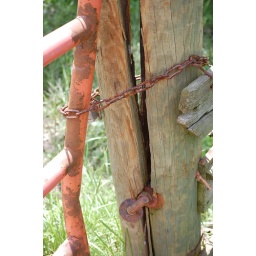
rusty fence in orange